ARA Rivadavia

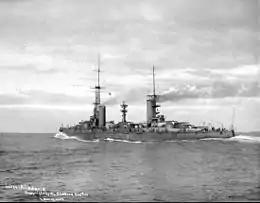
"Rivadavia" on its speed trials

In January 1937, the ship called on Valparaíso and Callao in Peru. In company with "Moreno", "Rivadavia" left Puerto Belgrano for Europe on 6 April. After crossing the ocean, they split up, with "Rivadavia" mooring at the French port of Brest while "Moreno" took part in the British Coronation Review in Spithead. The two ships then journeyed to several German ports: both put in at Wilhelmshaven before "Rivadavia" went to Hamburg and "Moreno" to Bremen. They returned to Argentina on 29 June.